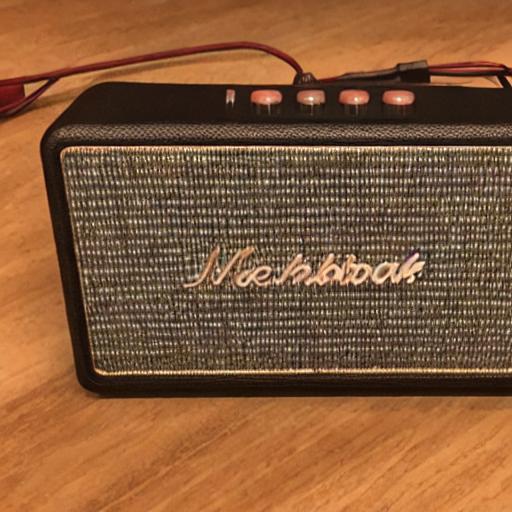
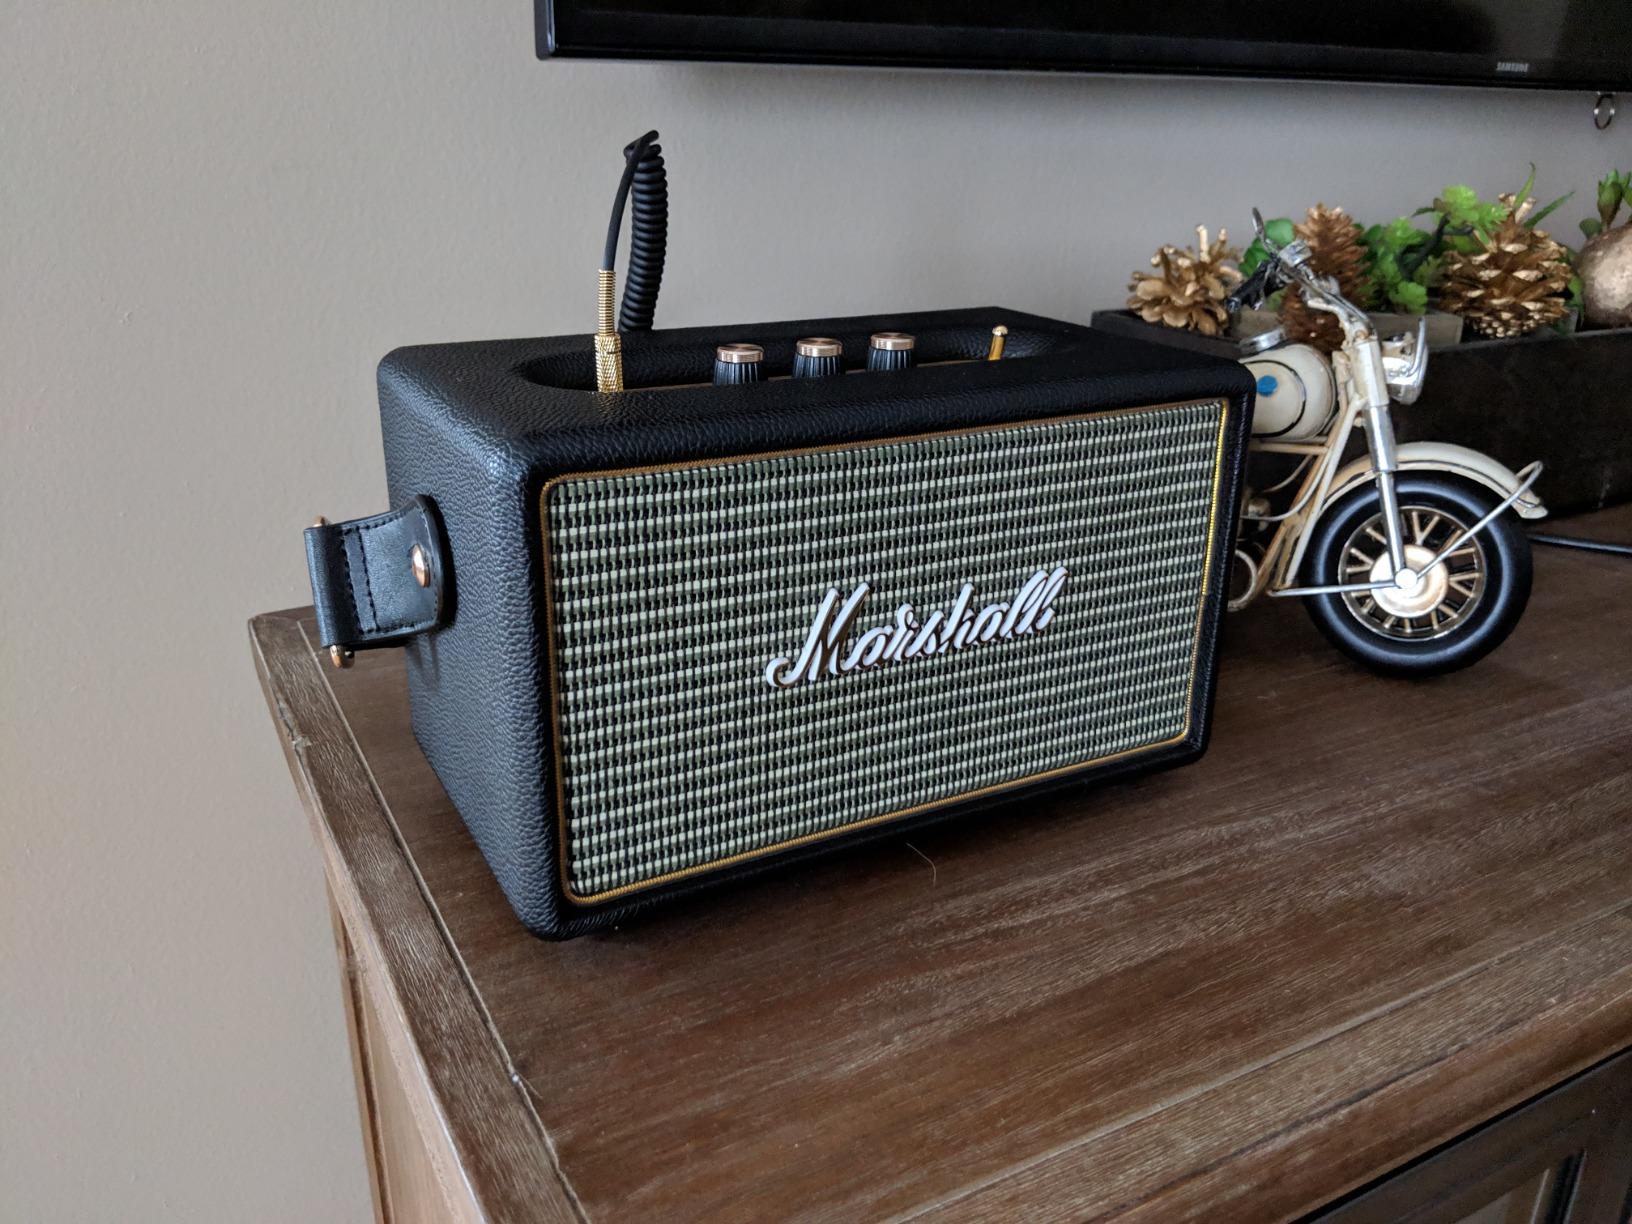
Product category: speaker
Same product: no